Multiplex Modellsport

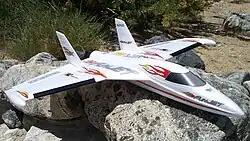
Single-motored Multiplex FunJET, the 2007 replacement for the TwinJET

Multiplex Modellsport GmbH & Co. KG of Bretten-Gölshausen, Germany is a manufacturer of hobby-grade radio control electronics, electric radio-controlled airplanes and electric helicopters.